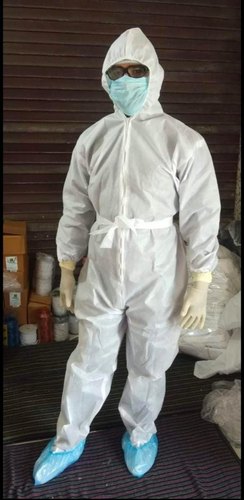
Objects detected:
Mask
Goggles
Gloves
Gloves
Coverall